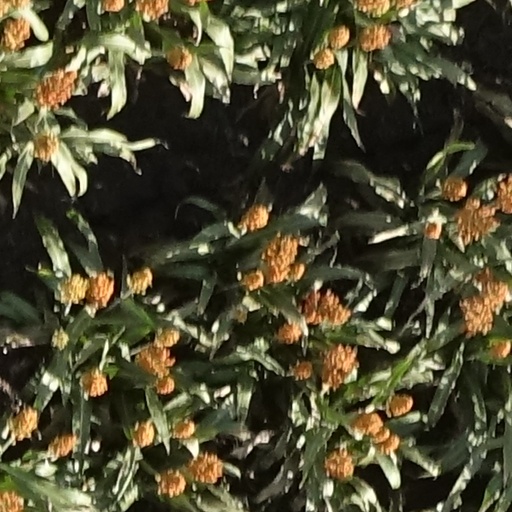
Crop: sorghum